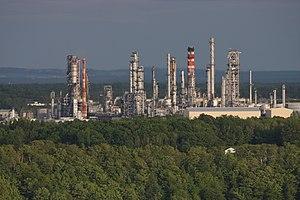
Raffinerie Jean-Gaulin d'Ultramar, Lévis, Quartier Saint-Romuald, Québec
Ultramar est une entreprise canadienne de vente au détail offrant toute une gamme de produits pétroliers. Elle possède un réseau de station-service surtout présent sur l'Est du Canada.